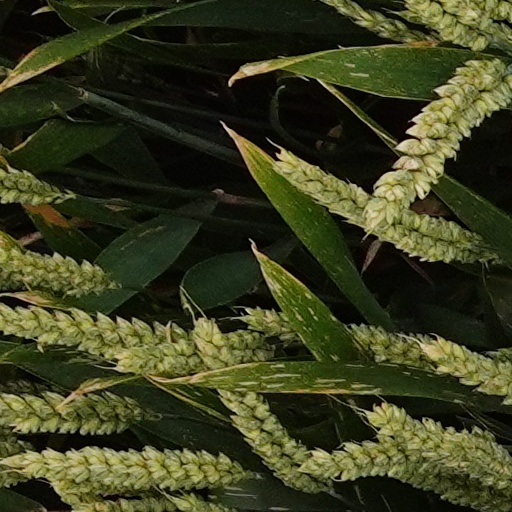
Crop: wheat